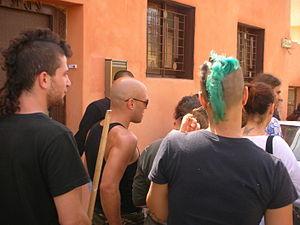
Exemple de crête non dressée. Crête non dressée.
La crête iroquoise est un style de coiffure attribuée par la légende aux Mohicans et aux tribus Mohawks. Popularisée par le mouvement punk, dont elle est la coiffure emblématique, elle consiste à avoir les deux côtés de la tête rasés ou coupés à ras et les cheveux restants longs et généralement dressés au milieu. Il est question de coupe « mohawk » aux États-Unis et au Québec, « mohican » en Grande-Bretagne et « crête » ou « iroquoise » en France.
La mode punk est l'allure vestimentaire et l'apparence physique que se donnent au milieu des années 1970 certains groupes de musique anglais, en particulier les Sex Pistols.